Aviation in Indonesia

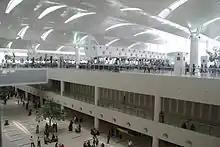
Medan's Kuala Namu departing hall

The surge of air travellers, catalyzed by low-cost carriers and the rise of air-transport demands among Indonesia's rising middle class, has put intense stress on Indonesia's aging airports. Nevertheless, there have been some efforts to improve and upgrade airport facilities, such as the construction of Medan's brand-new Kualanamu International Airport to replace the overwhelmed, aging, and accident-prone Polonia Airport. Other newly built airports include Lombok Airport, replacing the old Selaparang Airport in Lombok; and Minangkabau Airport, replacing the old Tabing Airport in Padang. Existing airports that have undergone massive expansion and upgrades include Ngurah Rai Airport in Bali, Juanda Airport in Surabaya, and Sultan Hasanuddin Airport in Makassar. There are plans to build a second Bali airport in Kubu Tambahan near Singaraja, northern Bali, a new larger airport in Kulon Progo near Yogyakarta to replace the crowded and overwhelmed Adisutjipto Airport, and Kertajati Airport in Kertajati, Majalengka, to replace Bandung's Husein Sastranegara Airport and also to serve the vicinity of Cirebon.